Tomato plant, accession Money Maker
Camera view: bottom (45 deg); turntable rotation: 270 degrees
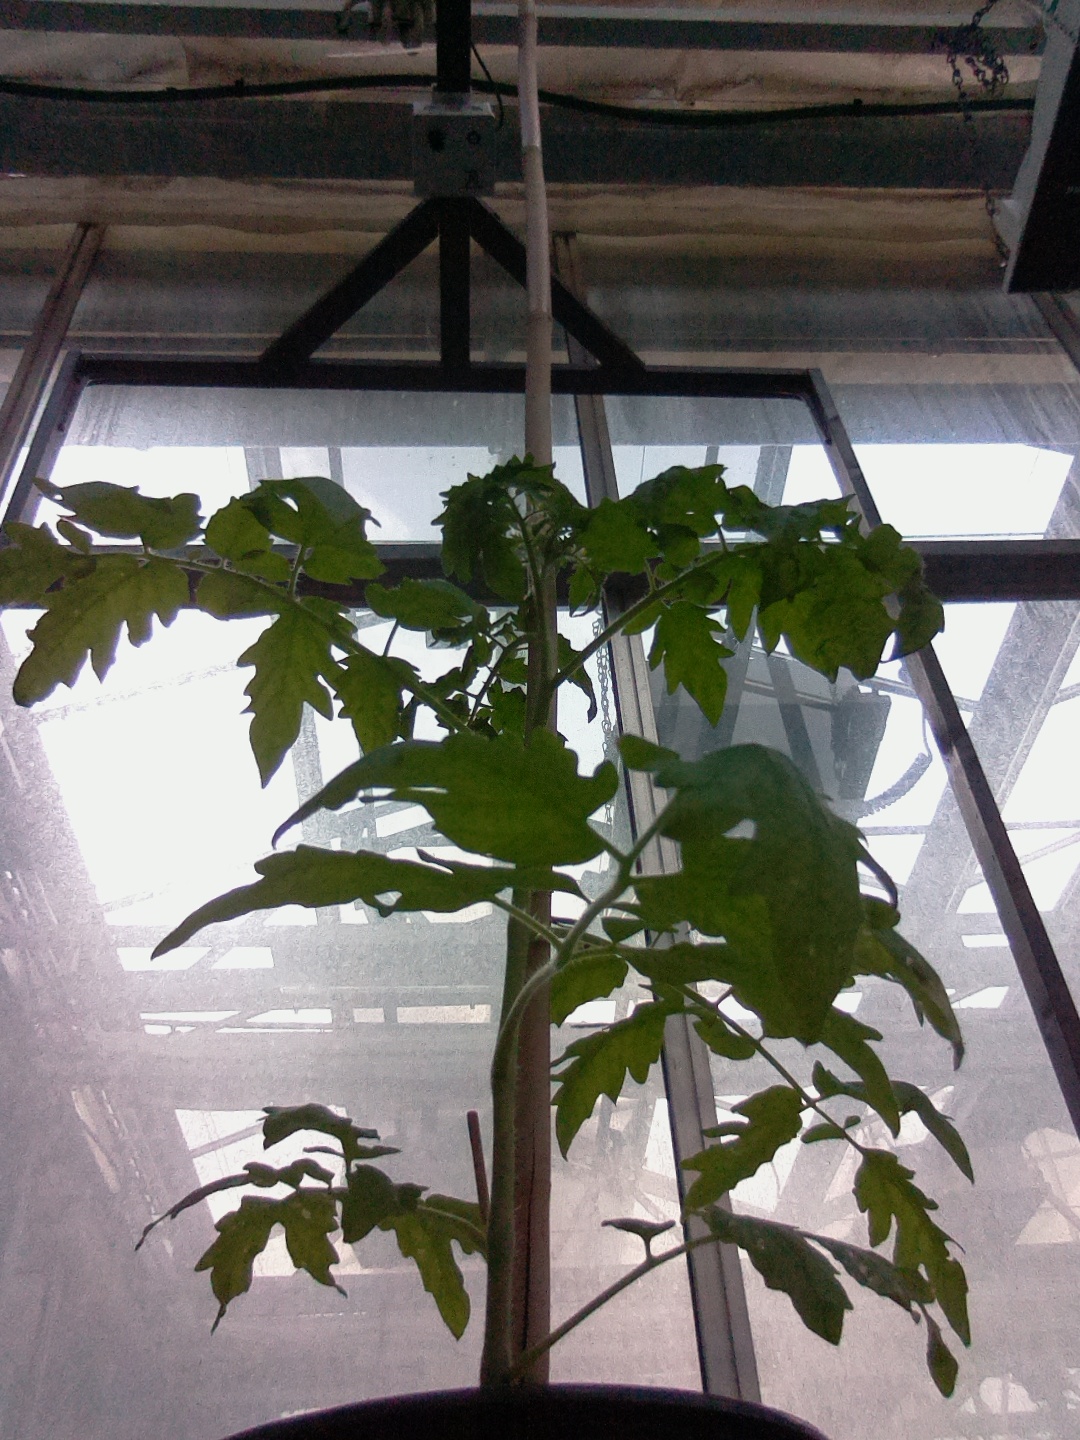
BBCH growth stage 14: 8 of true leaves visible